Club Hispano Americano

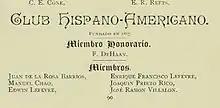
Club Hispano Americano - 1887 - First Latino student organization in the United States on a college campus.

The Club Hispano Americano (Hispanic American Club) is the first known Latin American student organization founded at the collegiate level in the United States. It was founded at Lehigh University in 1887. The club was created by international Latin American students who came to the United States to study before returning to their countries. Most of the members in the Club Hispano Americano were in fraternities. After its creation in 1887, other Latin American students started forming similar clubs throughout the northeast. An example of this is the Club Hispano Americano, founded at Rensselaer Polytechnic Institute (RPI) in 1890, became another organization to serve wealthy international Latin American students. The Club Hispano Americano at RPI became the first Latin American student organization at RPI. Some of its members were also in Anglo fraternities on campus. The Club Hispano Americano served as a foundation for other student groups that would follow its lead into the twentieth century.